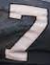
Number: 7